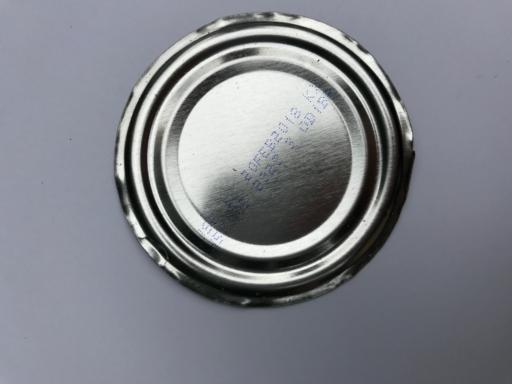
Label: metal